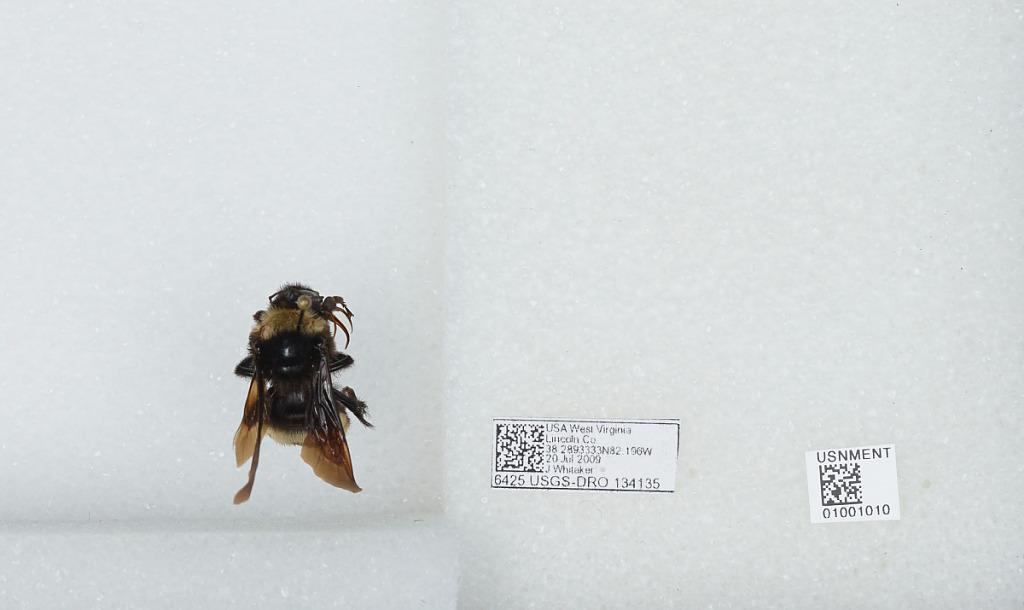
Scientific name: Bombus (Bombias) auricomus (Robertson)
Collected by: J. Whitaker
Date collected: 2009-7-20
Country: United States
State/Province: West Virginia
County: Lincoln
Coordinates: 38.2893, -82.1961